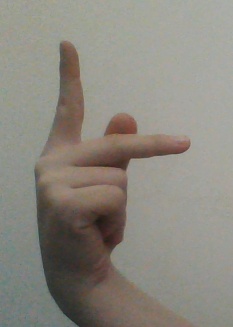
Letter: dha